Reynol Junco

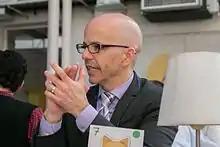
Rey Junco in 2016

Reynol ("Rey") Junco (born September 11, 1971) is an American psychologist and education and social media researcher. He is known for his pioneering work on using social technologies in higher education. Rey is also known for his statistics, data science, and analytics skills. He is a former fellow at the Berkman Klein Center for Internet & Society at Harvard University. He is currently in private practice in Concord, Massachusetts.